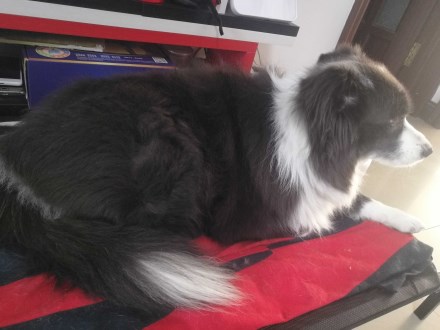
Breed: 2594-n000109-Border_collie